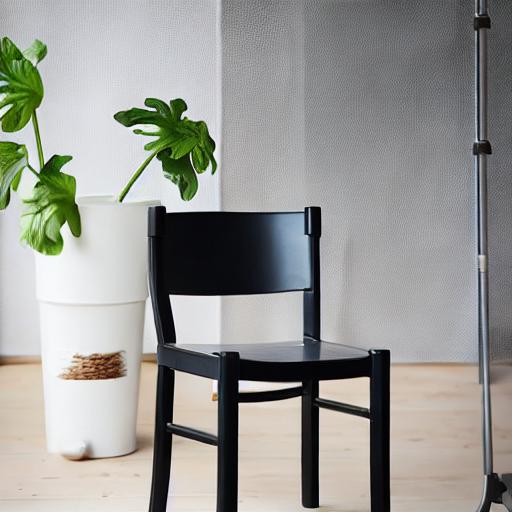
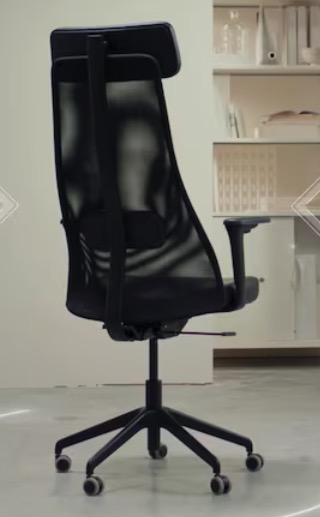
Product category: items_chair
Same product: no